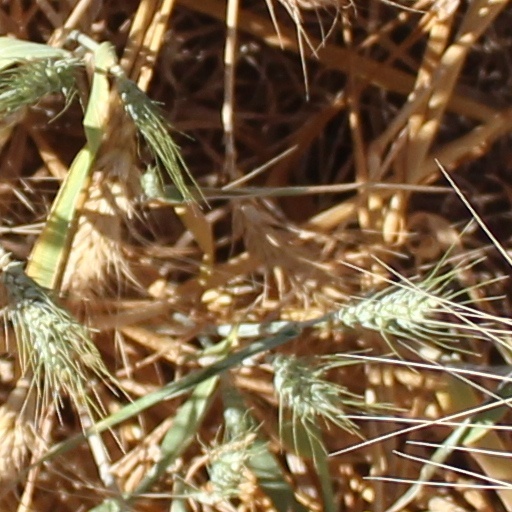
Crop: wheat